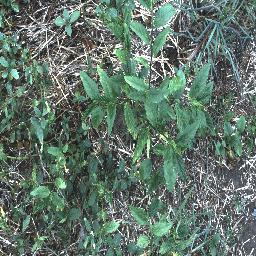
Label: negative